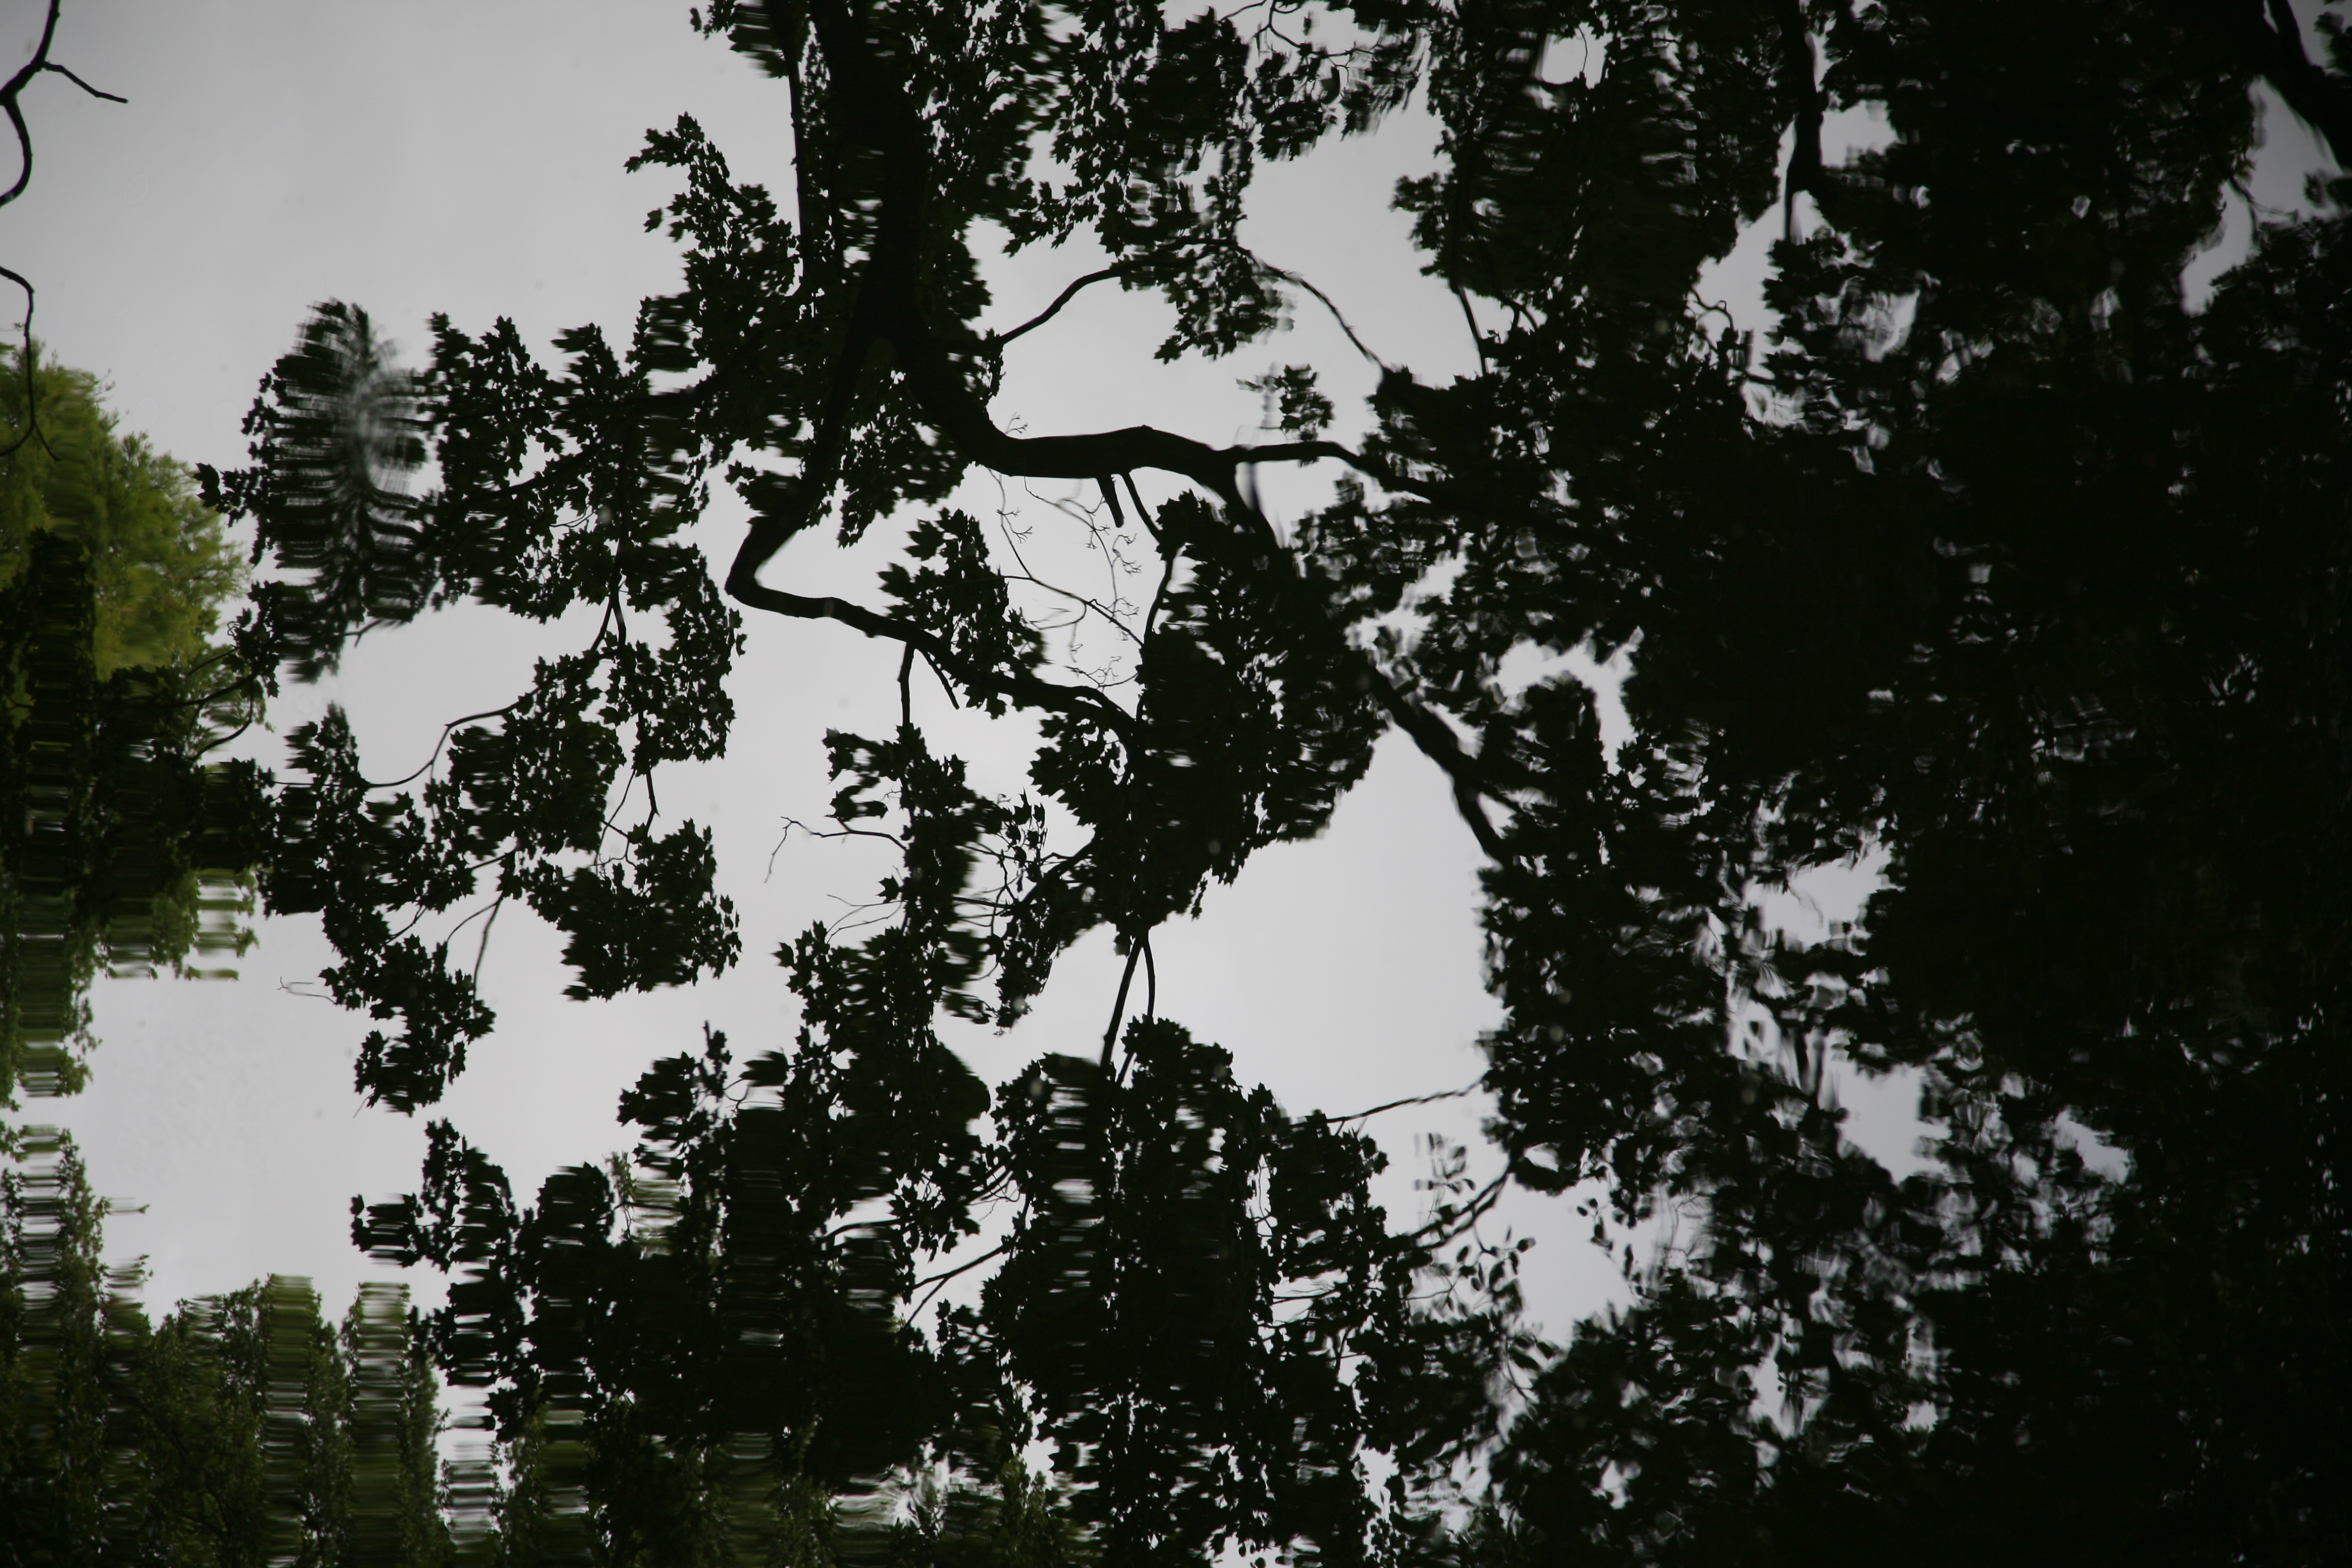
tree, nature, forest, branch, black and white, plant, sky, sunlight, leaf, flower, green, reflection, park, darkness, botany, monochrome, flora, parc, arbol, arbre, germany, deutschland, allemagne, berlin, garten, parque, baum, tiergarten, monochrome photography, atmospheric phenomenon, woody plant